African American cinema

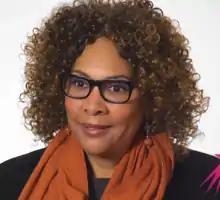

The L.A. Rebellion film movement, also known as the "Los Angeles School of Black Filmmakers", or the UCLA Rebellion, refers to several dozen young African and African-American filmmakers who studied at UCLA Film School for the 20-year span between the late 1960s to the late 1980s, who went on to create independent Black art house film to provides an alternative to classical Hollywood cinema.